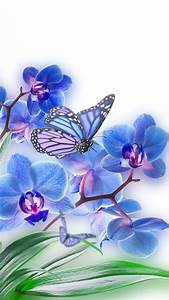
Label: butterfly